Josse van der Baren

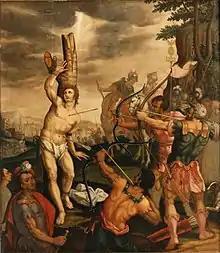
The Martyrdom of Saint Sebastian, central panel

Josse van der Baren (variations on the first name: 'Joost' and 'Jodocus') (b. between 1540 and 1560 – d. between 1604 and 1624) was a Flemish painter of history paintings and a draughtsman active in the Leuven area around the turn of the 17th century.